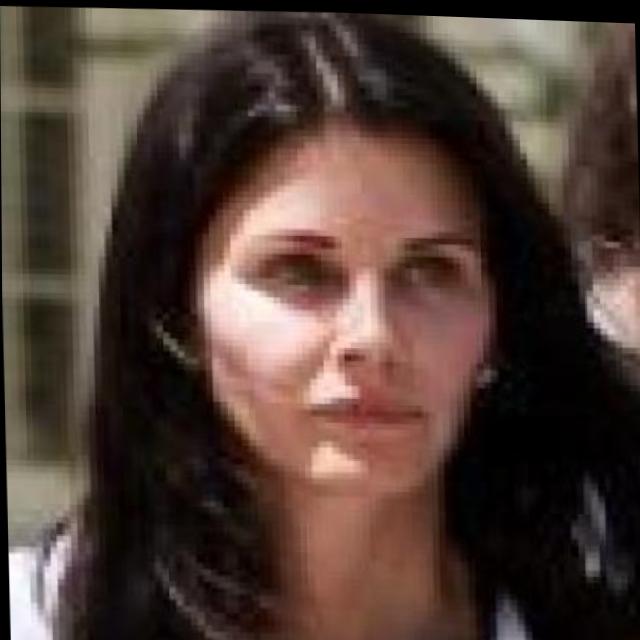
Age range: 45-64